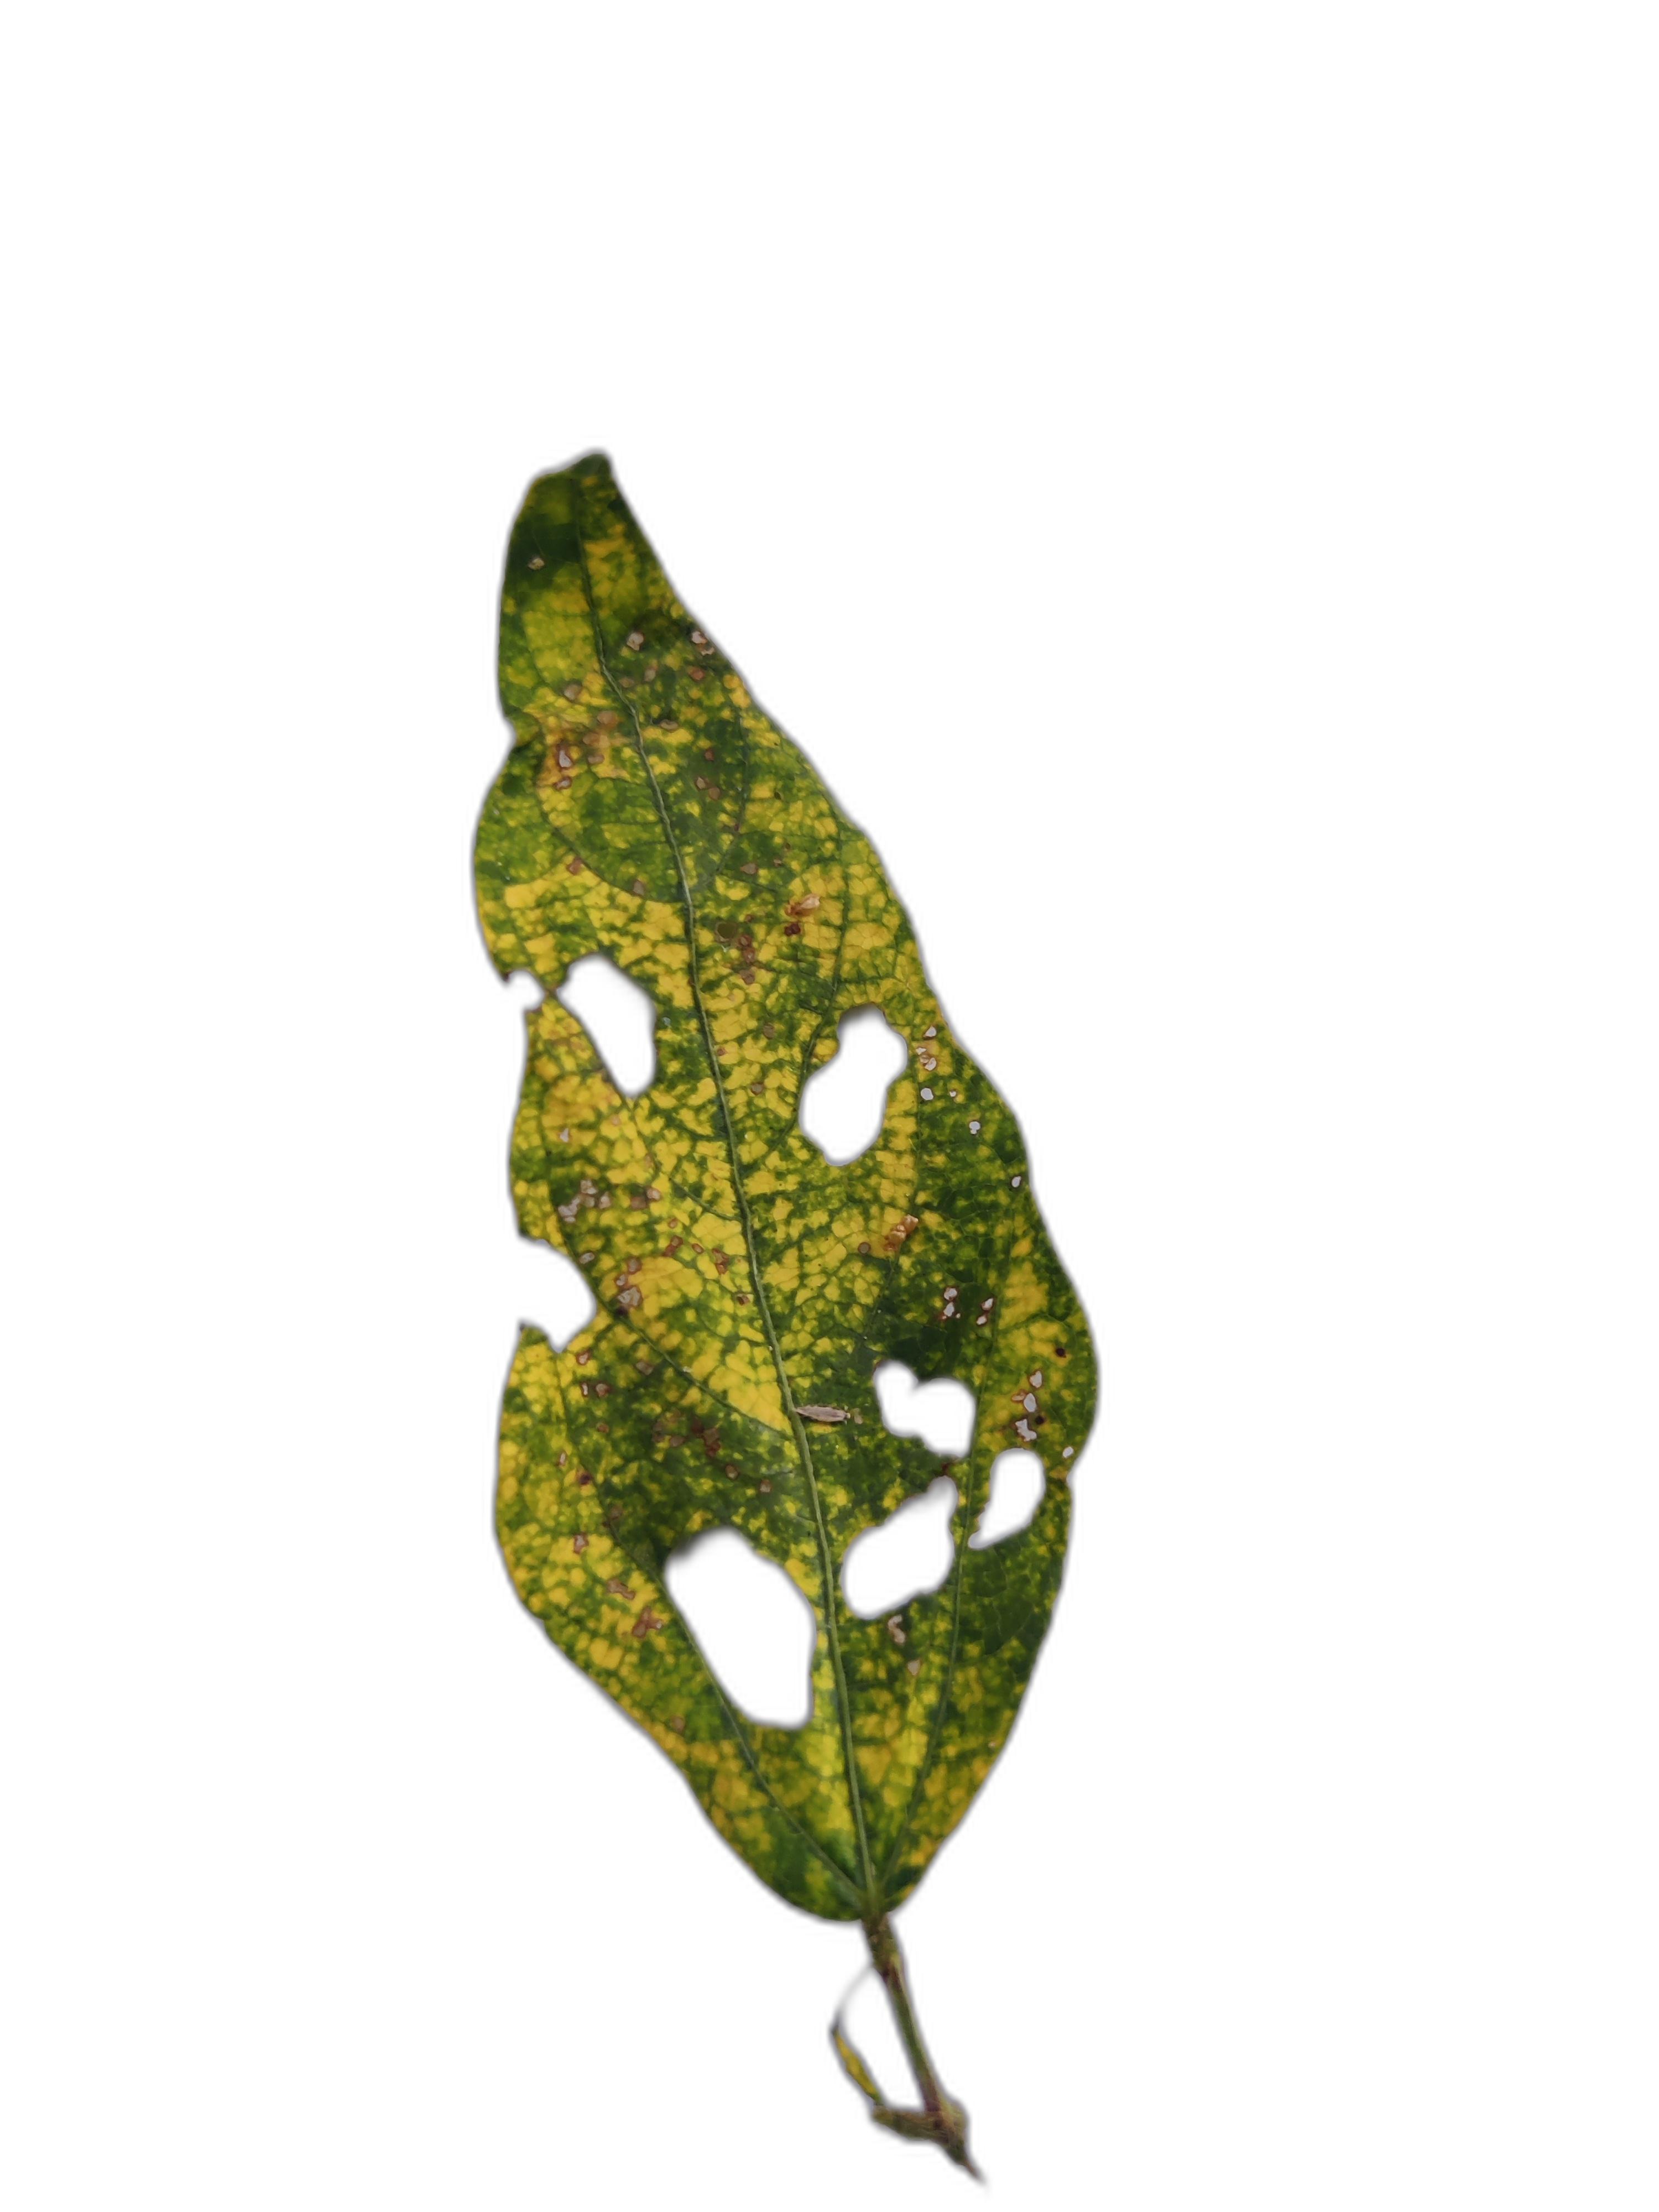
Label: Yellow Mosaic